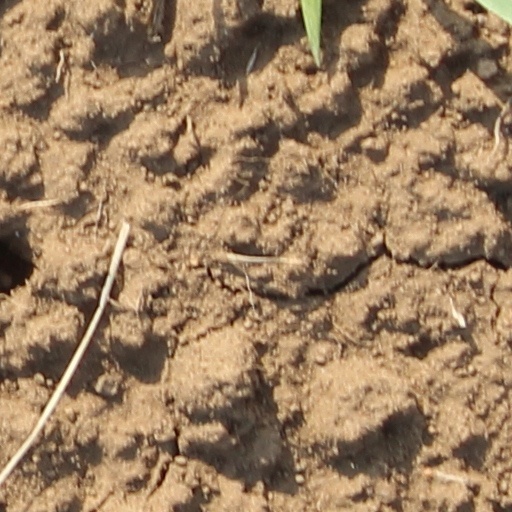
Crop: wheat